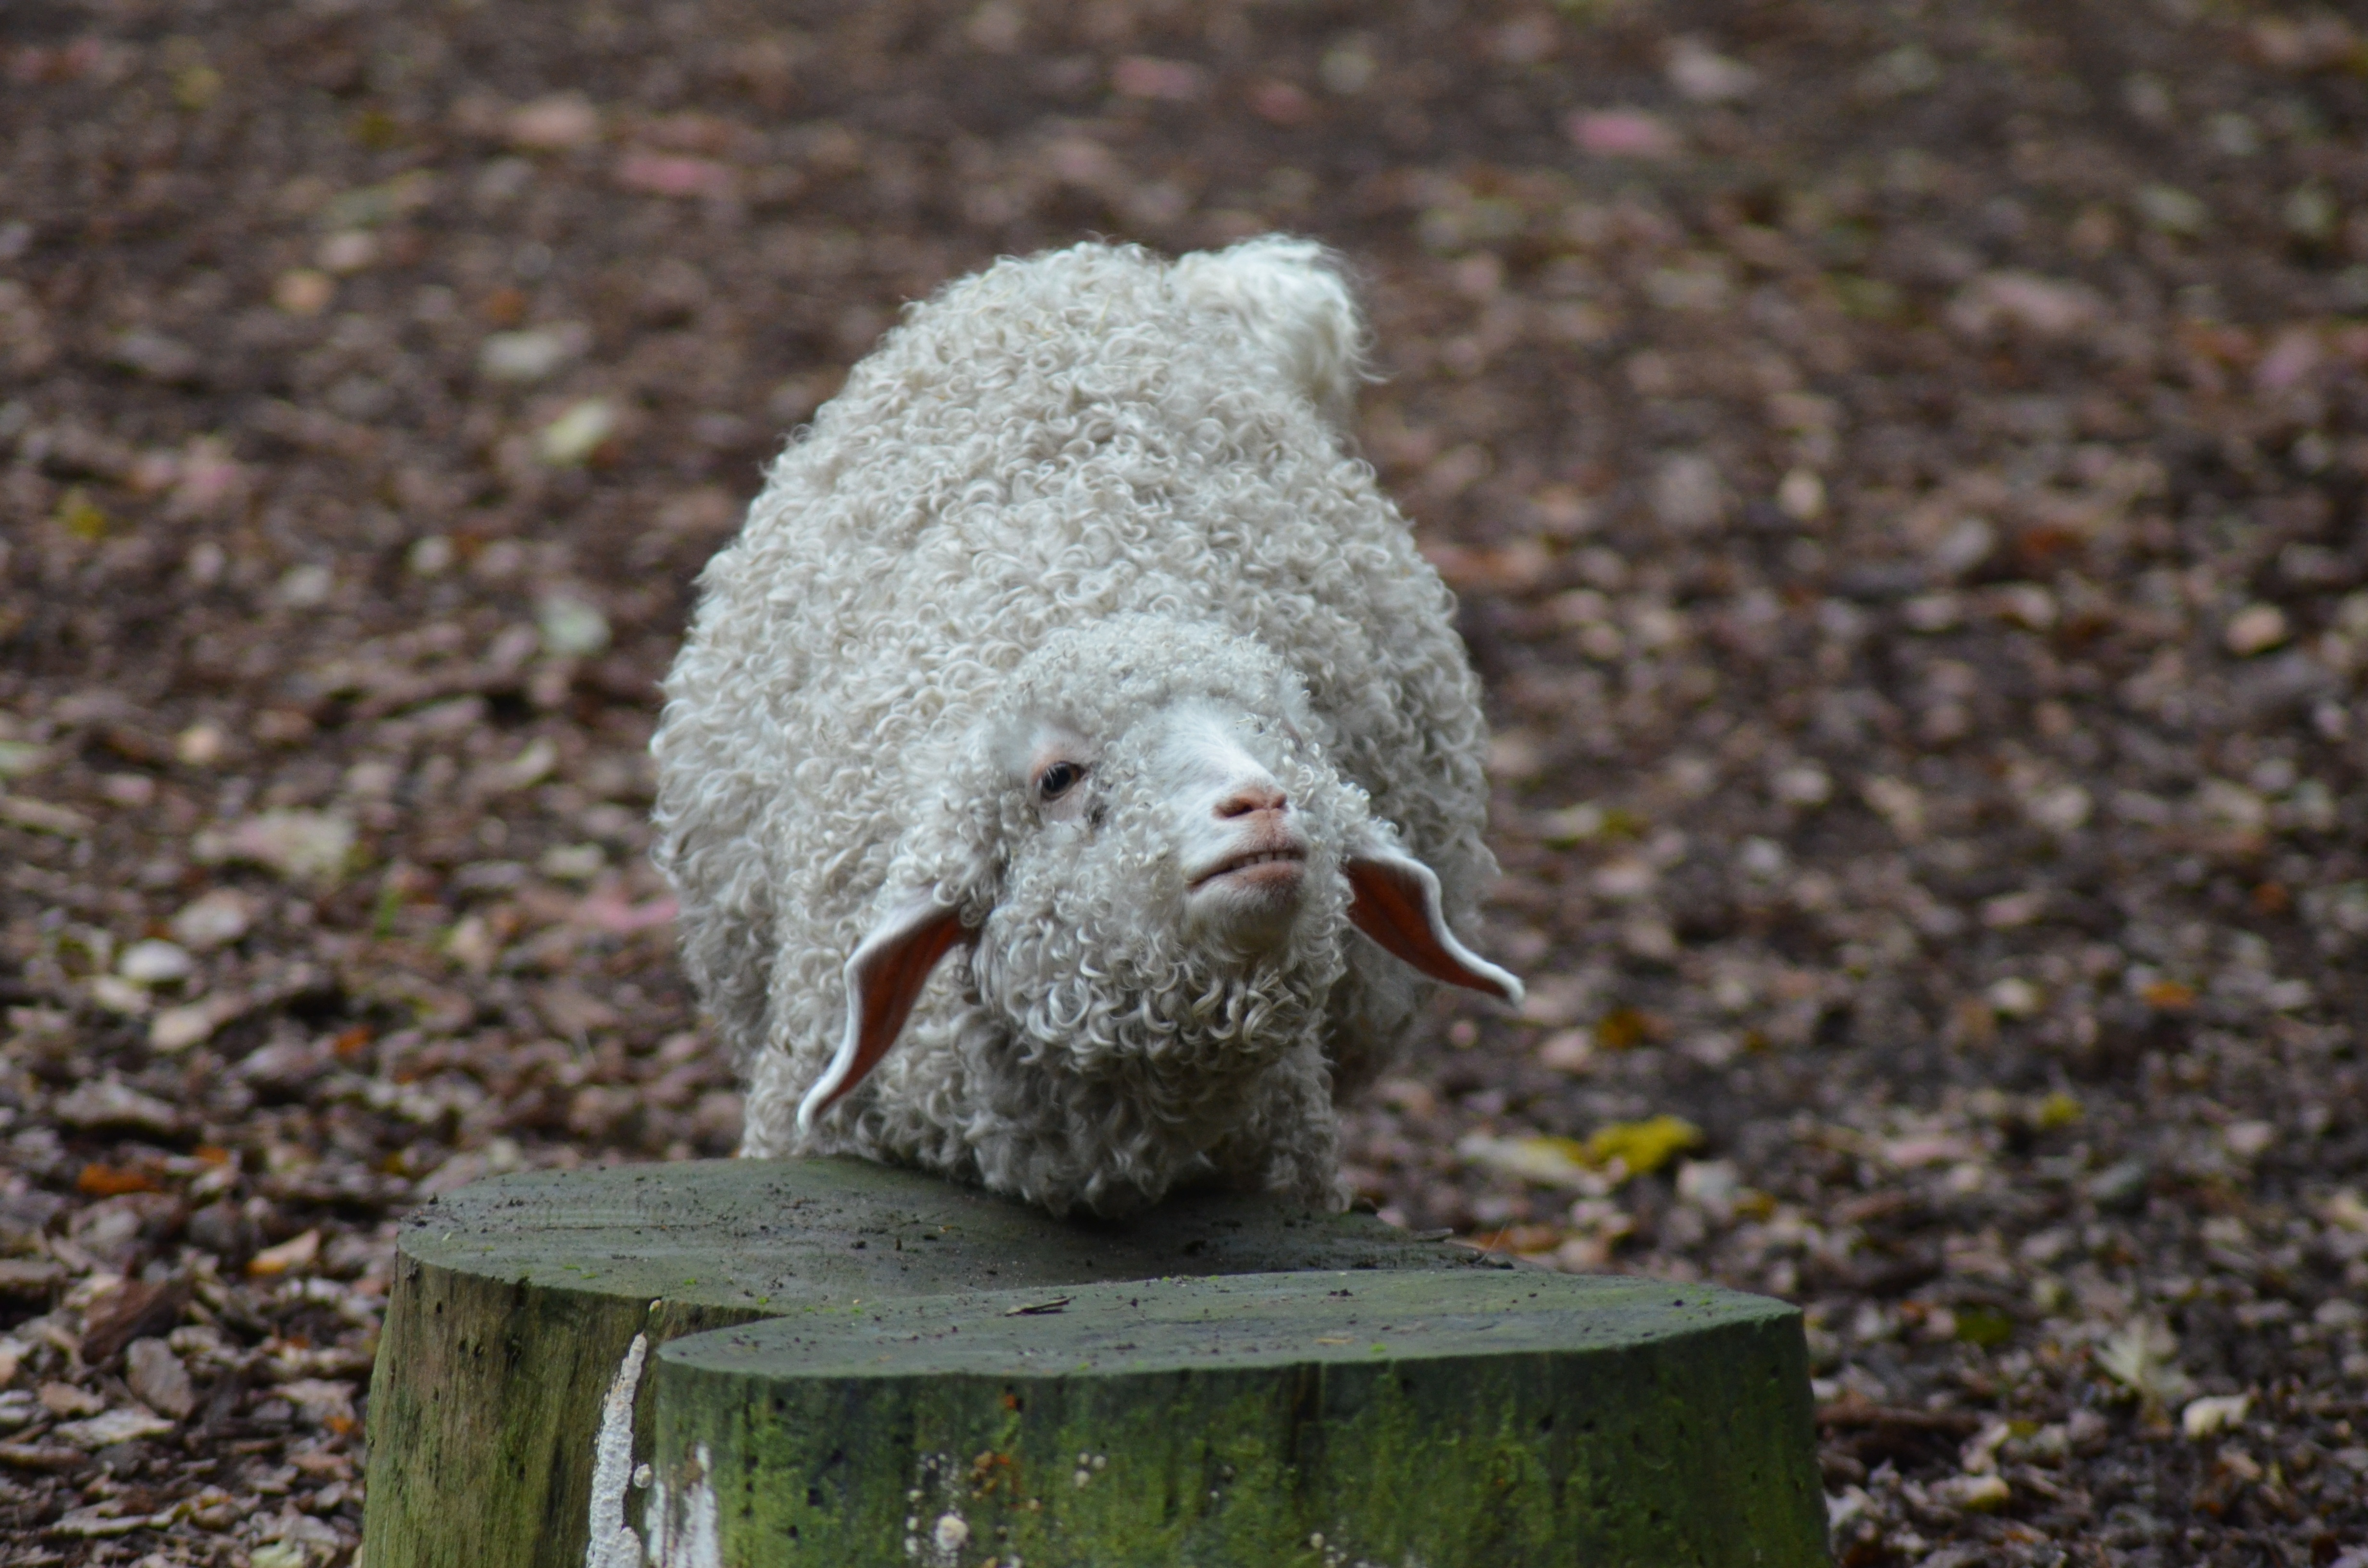
grass, animal, wildlife, sheep, mammal, fauna, animals, vertebrate, sheeps